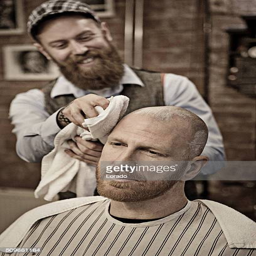
stylish retro bearded barber with a bearded bald male client